Tetuan (Barcelona Metro)

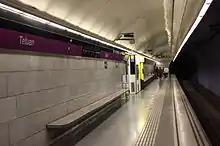
One of the L2 platforms of the station.

Tetuan is a station on the L2 line of the Barcelona metro network, located below Gran Via de les Corts Catalanes and Plaça de Tetuan in the Eixample district in central Barcelona. It was opened in 1995, along several other stations on the line. The station can be accessed from the entrances located on Carrer de Casp-Passeig de Sant Joan and Carrer de la Diputació-Passeig de Sant Joan.